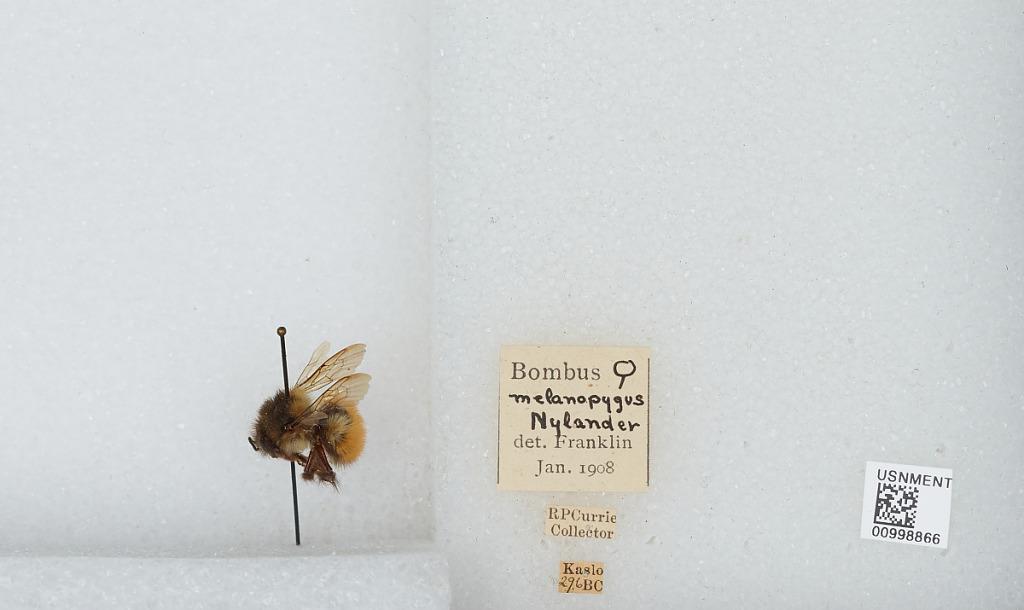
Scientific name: Bombus (Pyrobombus) melanopygus Nylander
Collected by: R. Currie
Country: Canada
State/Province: British Columbia
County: Kootenay
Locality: Kaslo
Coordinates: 49.9133, -116.911
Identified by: Franklin